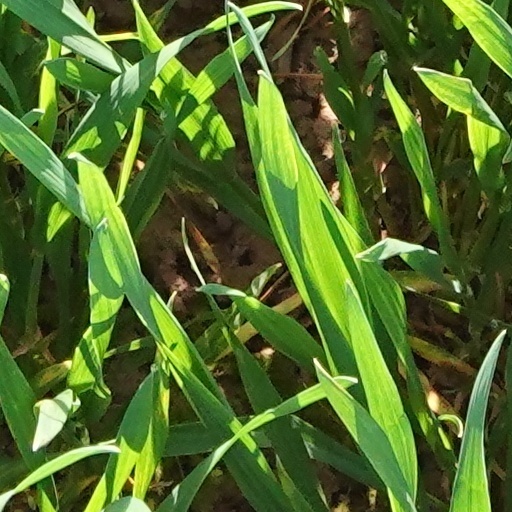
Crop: wheat